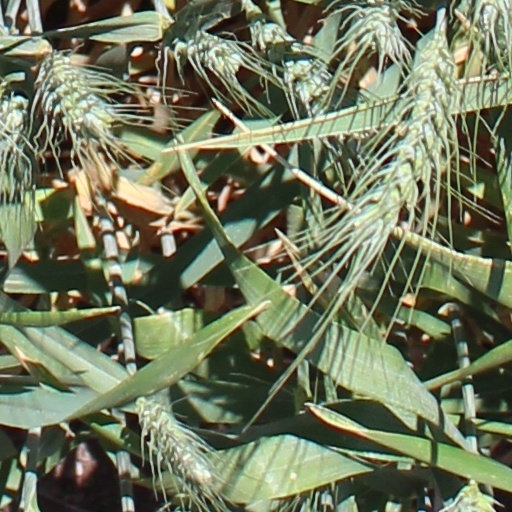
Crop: wheat